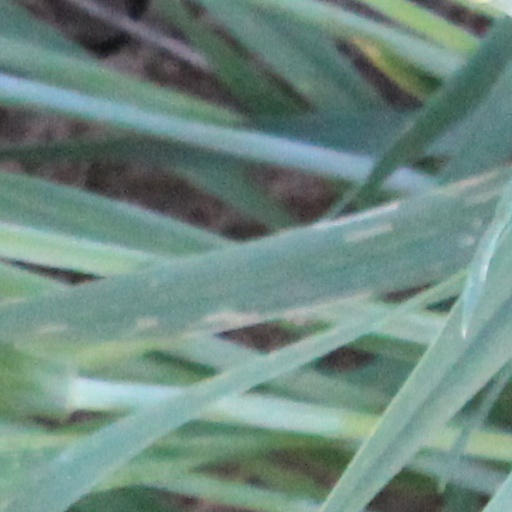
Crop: wheat